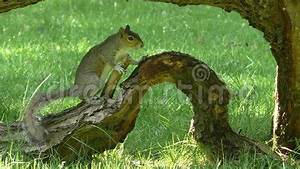
Label: scoiattolo